Herod the Great

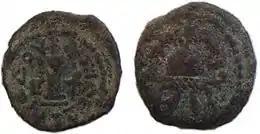
Coin of Herod the Great

On May 7, 2007, an Israeli team of archaeologists of Hebrew University, led by Netzer, announced they had discovered the tomb. The site is located at the exact location given by Josephus, atop tunnels and water pools, at a flattened desert site, halfway up the hill to Herodium, south of Jerusalem. The tomb contained a broken sarcophagus but no remains of a body.